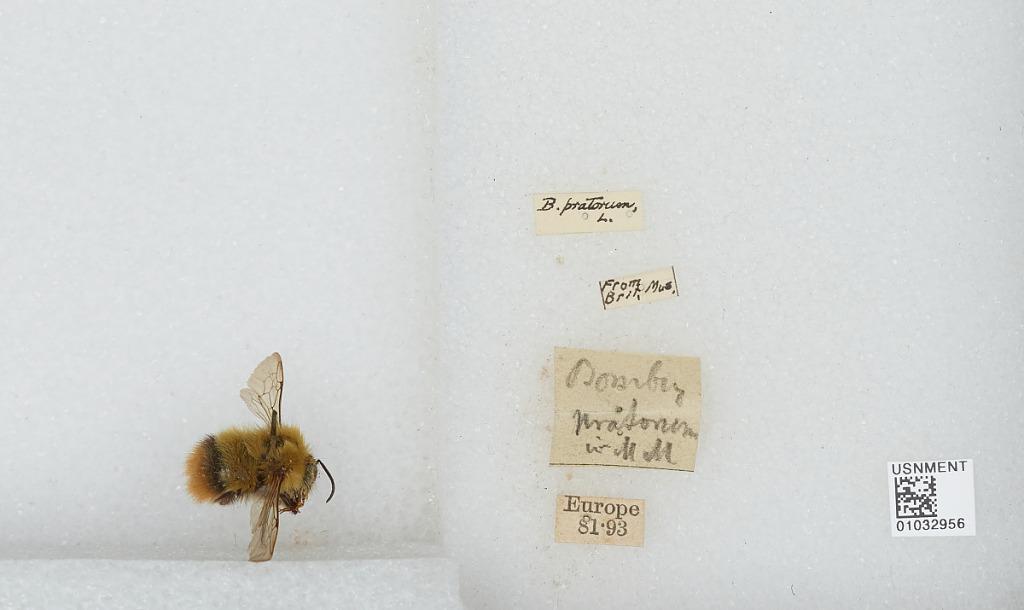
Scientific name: Bombus (Pyrobombus) pratorum (Linnaeus)
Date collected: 1881--
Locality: [Not Stated] Europe